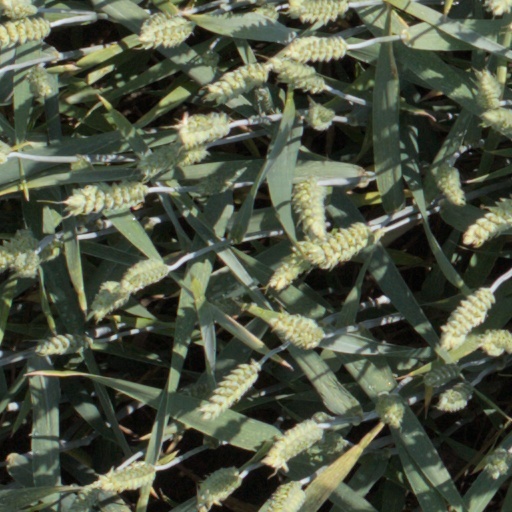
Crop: wheat